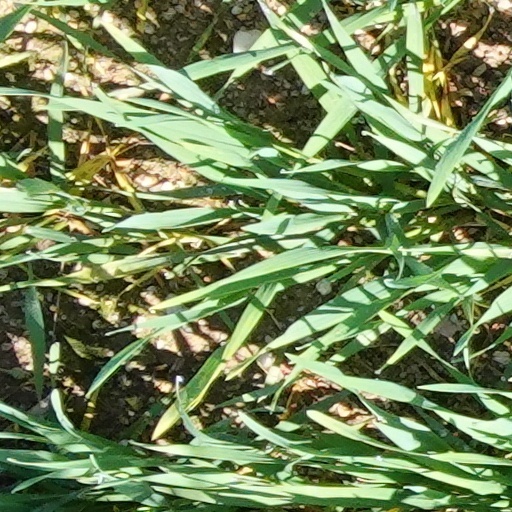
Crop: wheat